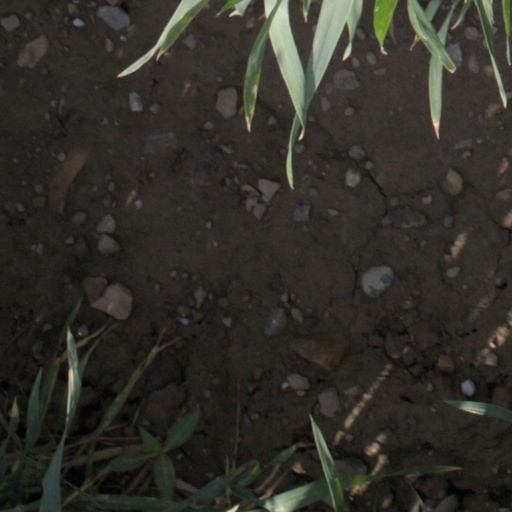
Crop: wheat